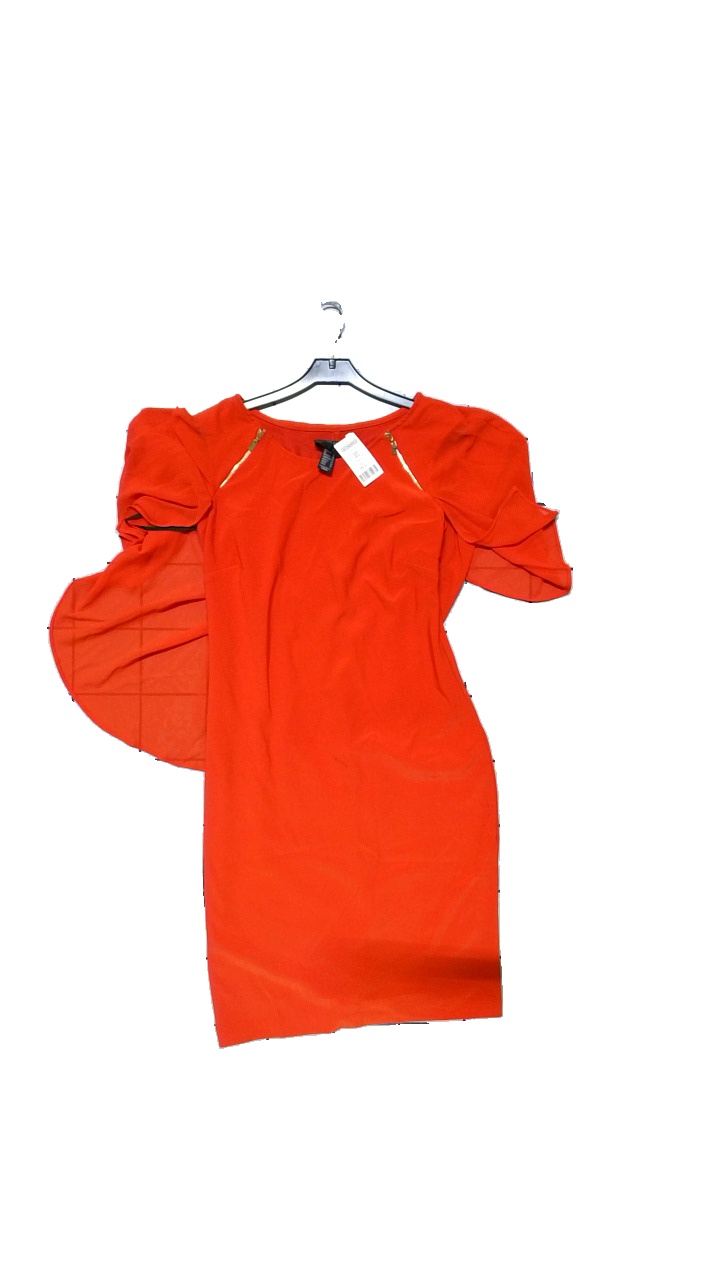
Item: Dress (Ladies)
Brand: Frank Lyman
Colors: Red
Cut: Regular
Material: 95% Polyester 5% Elastane
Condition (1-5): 5
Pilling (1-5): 5
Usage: Reuse
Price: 50-100